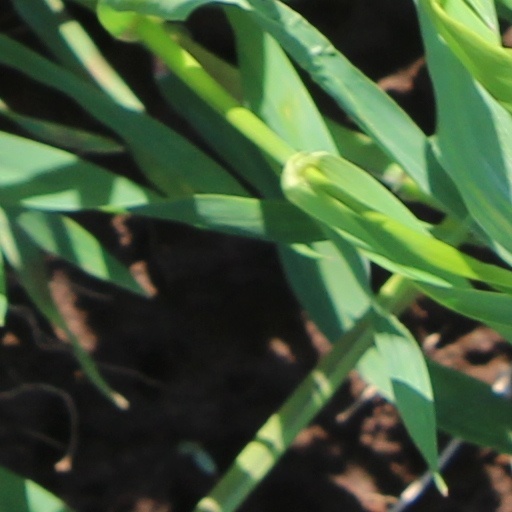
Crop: wheat